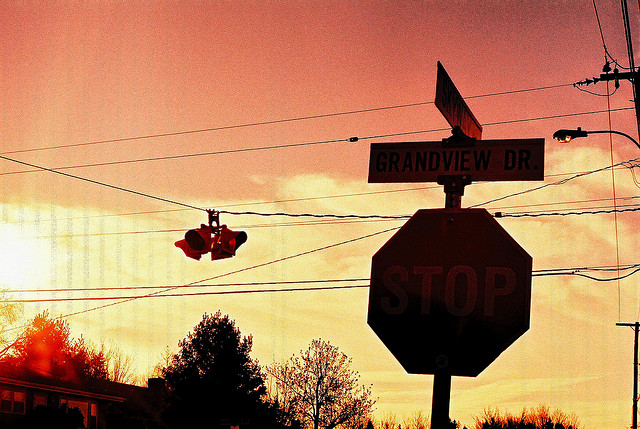
user: Given an image and a question. Answer the question in a short answer. Question: What does the sign say right above the stop sign? Short Answer:
assistant: grandview dr